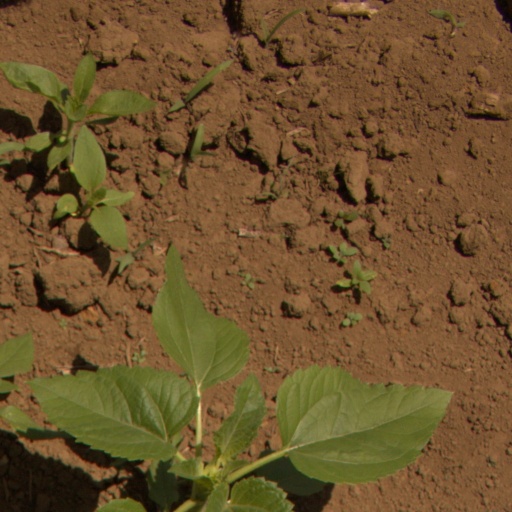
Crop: Jerusalem artichoke